William Wood (banker, born 1808)

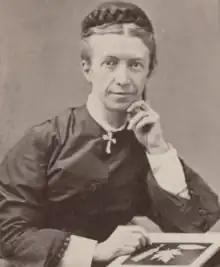
Wood's daughter, Elizabeth Kane, .

On September 15, 1830, he was married to Harriet Amelia Kane (1810–1846), daughter of John Kane and Maria (née Codwise) Kane. Together, they were the parents of six children, including: